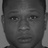
Emotion: neutral